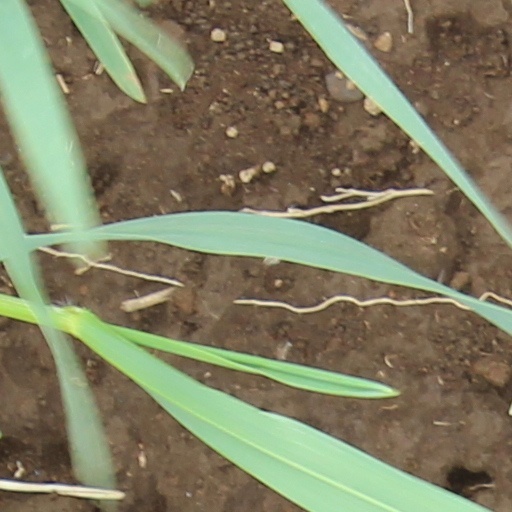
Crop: wheat